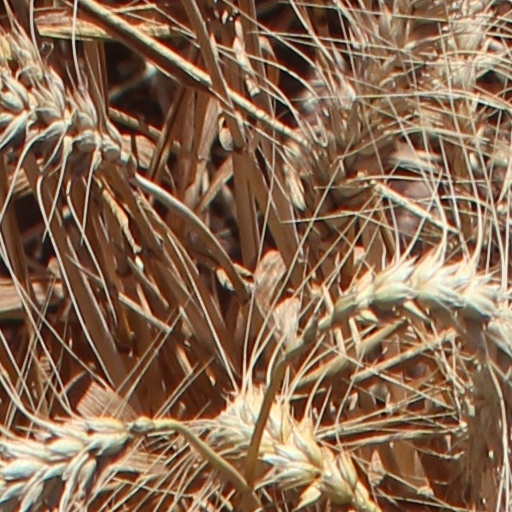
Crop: wheat